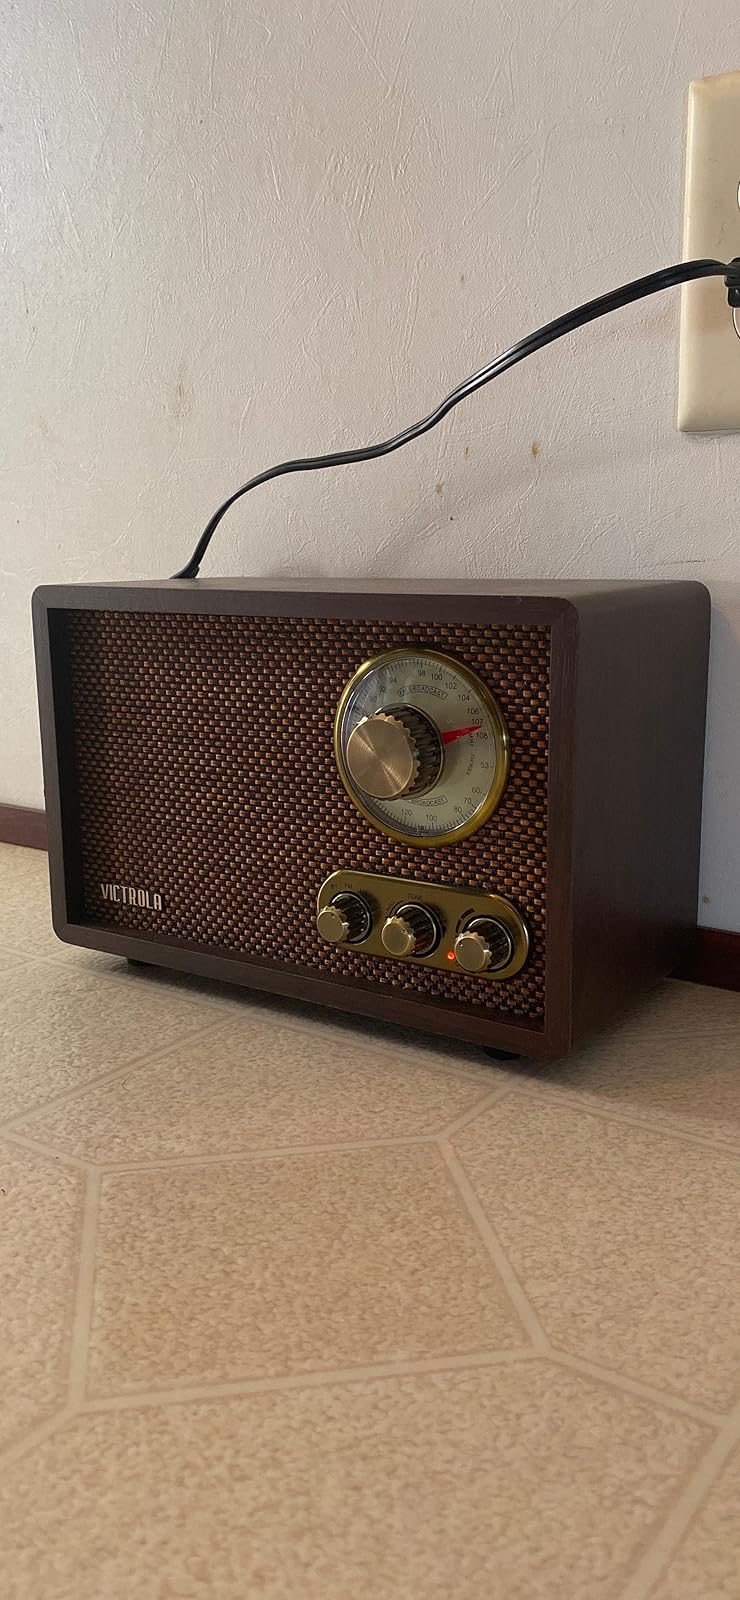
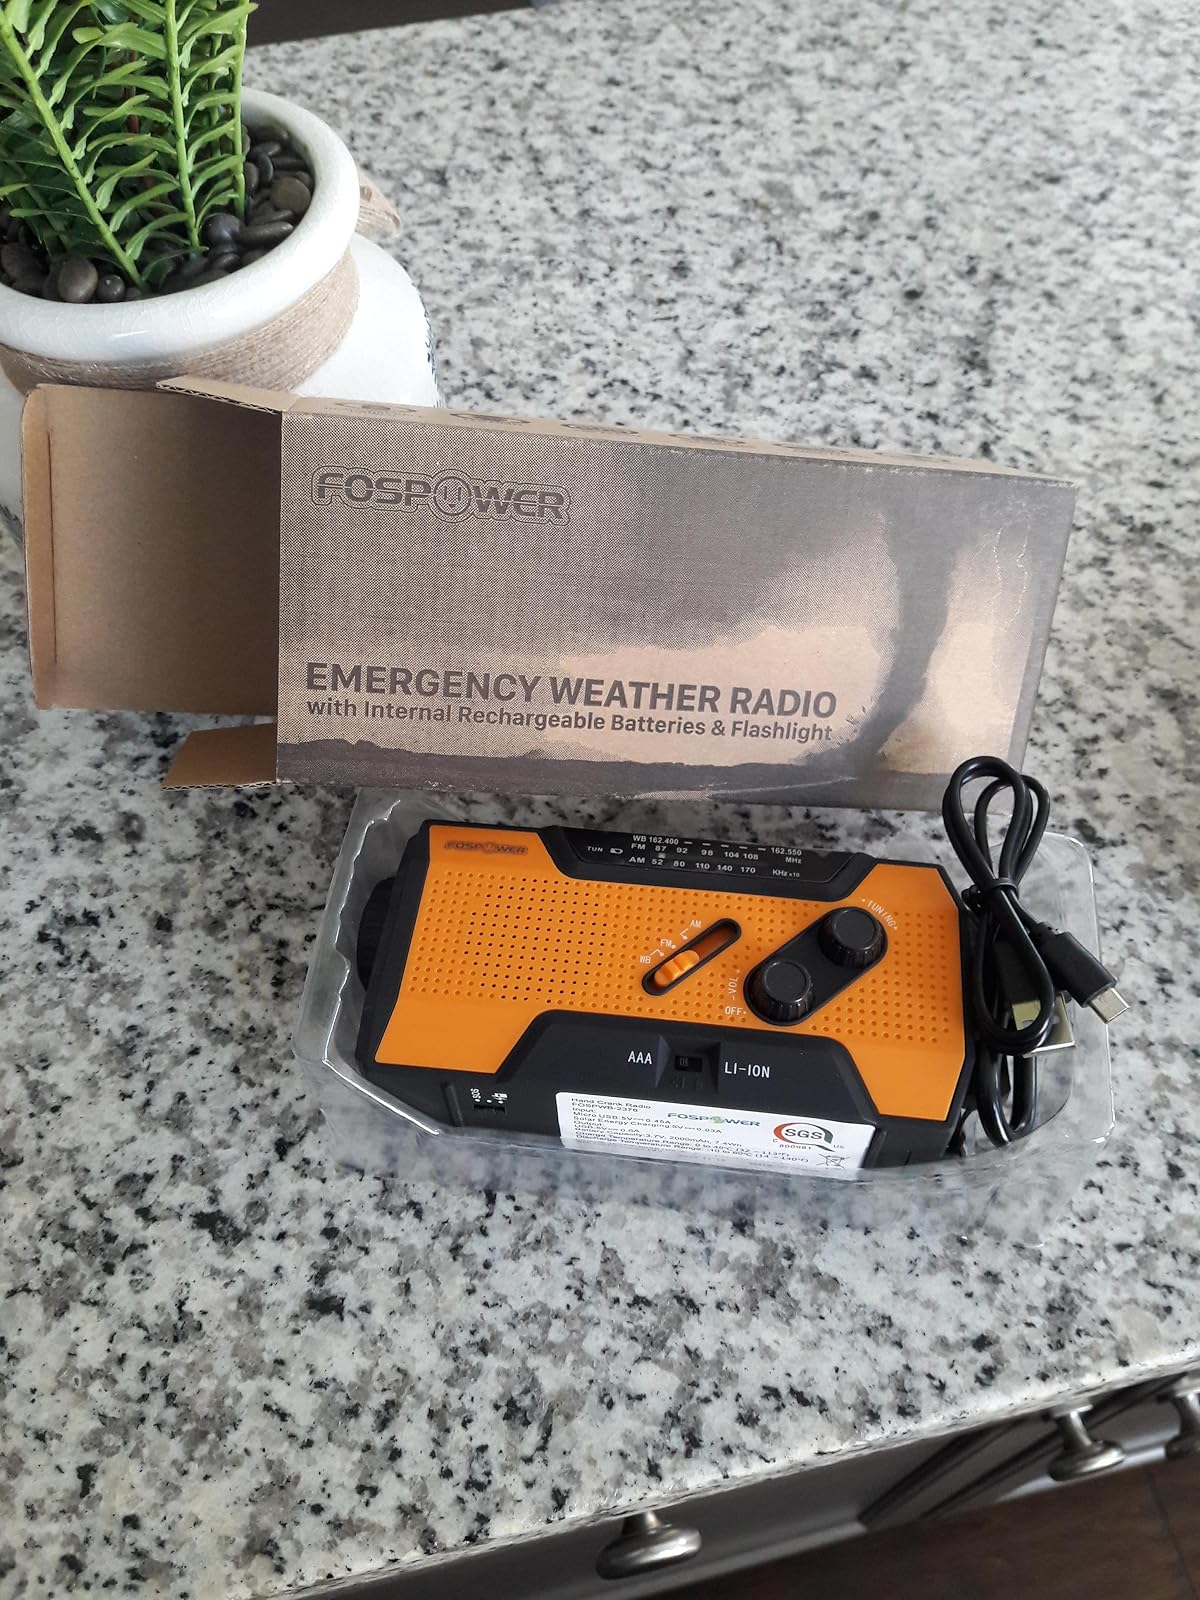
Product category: radio
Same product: no